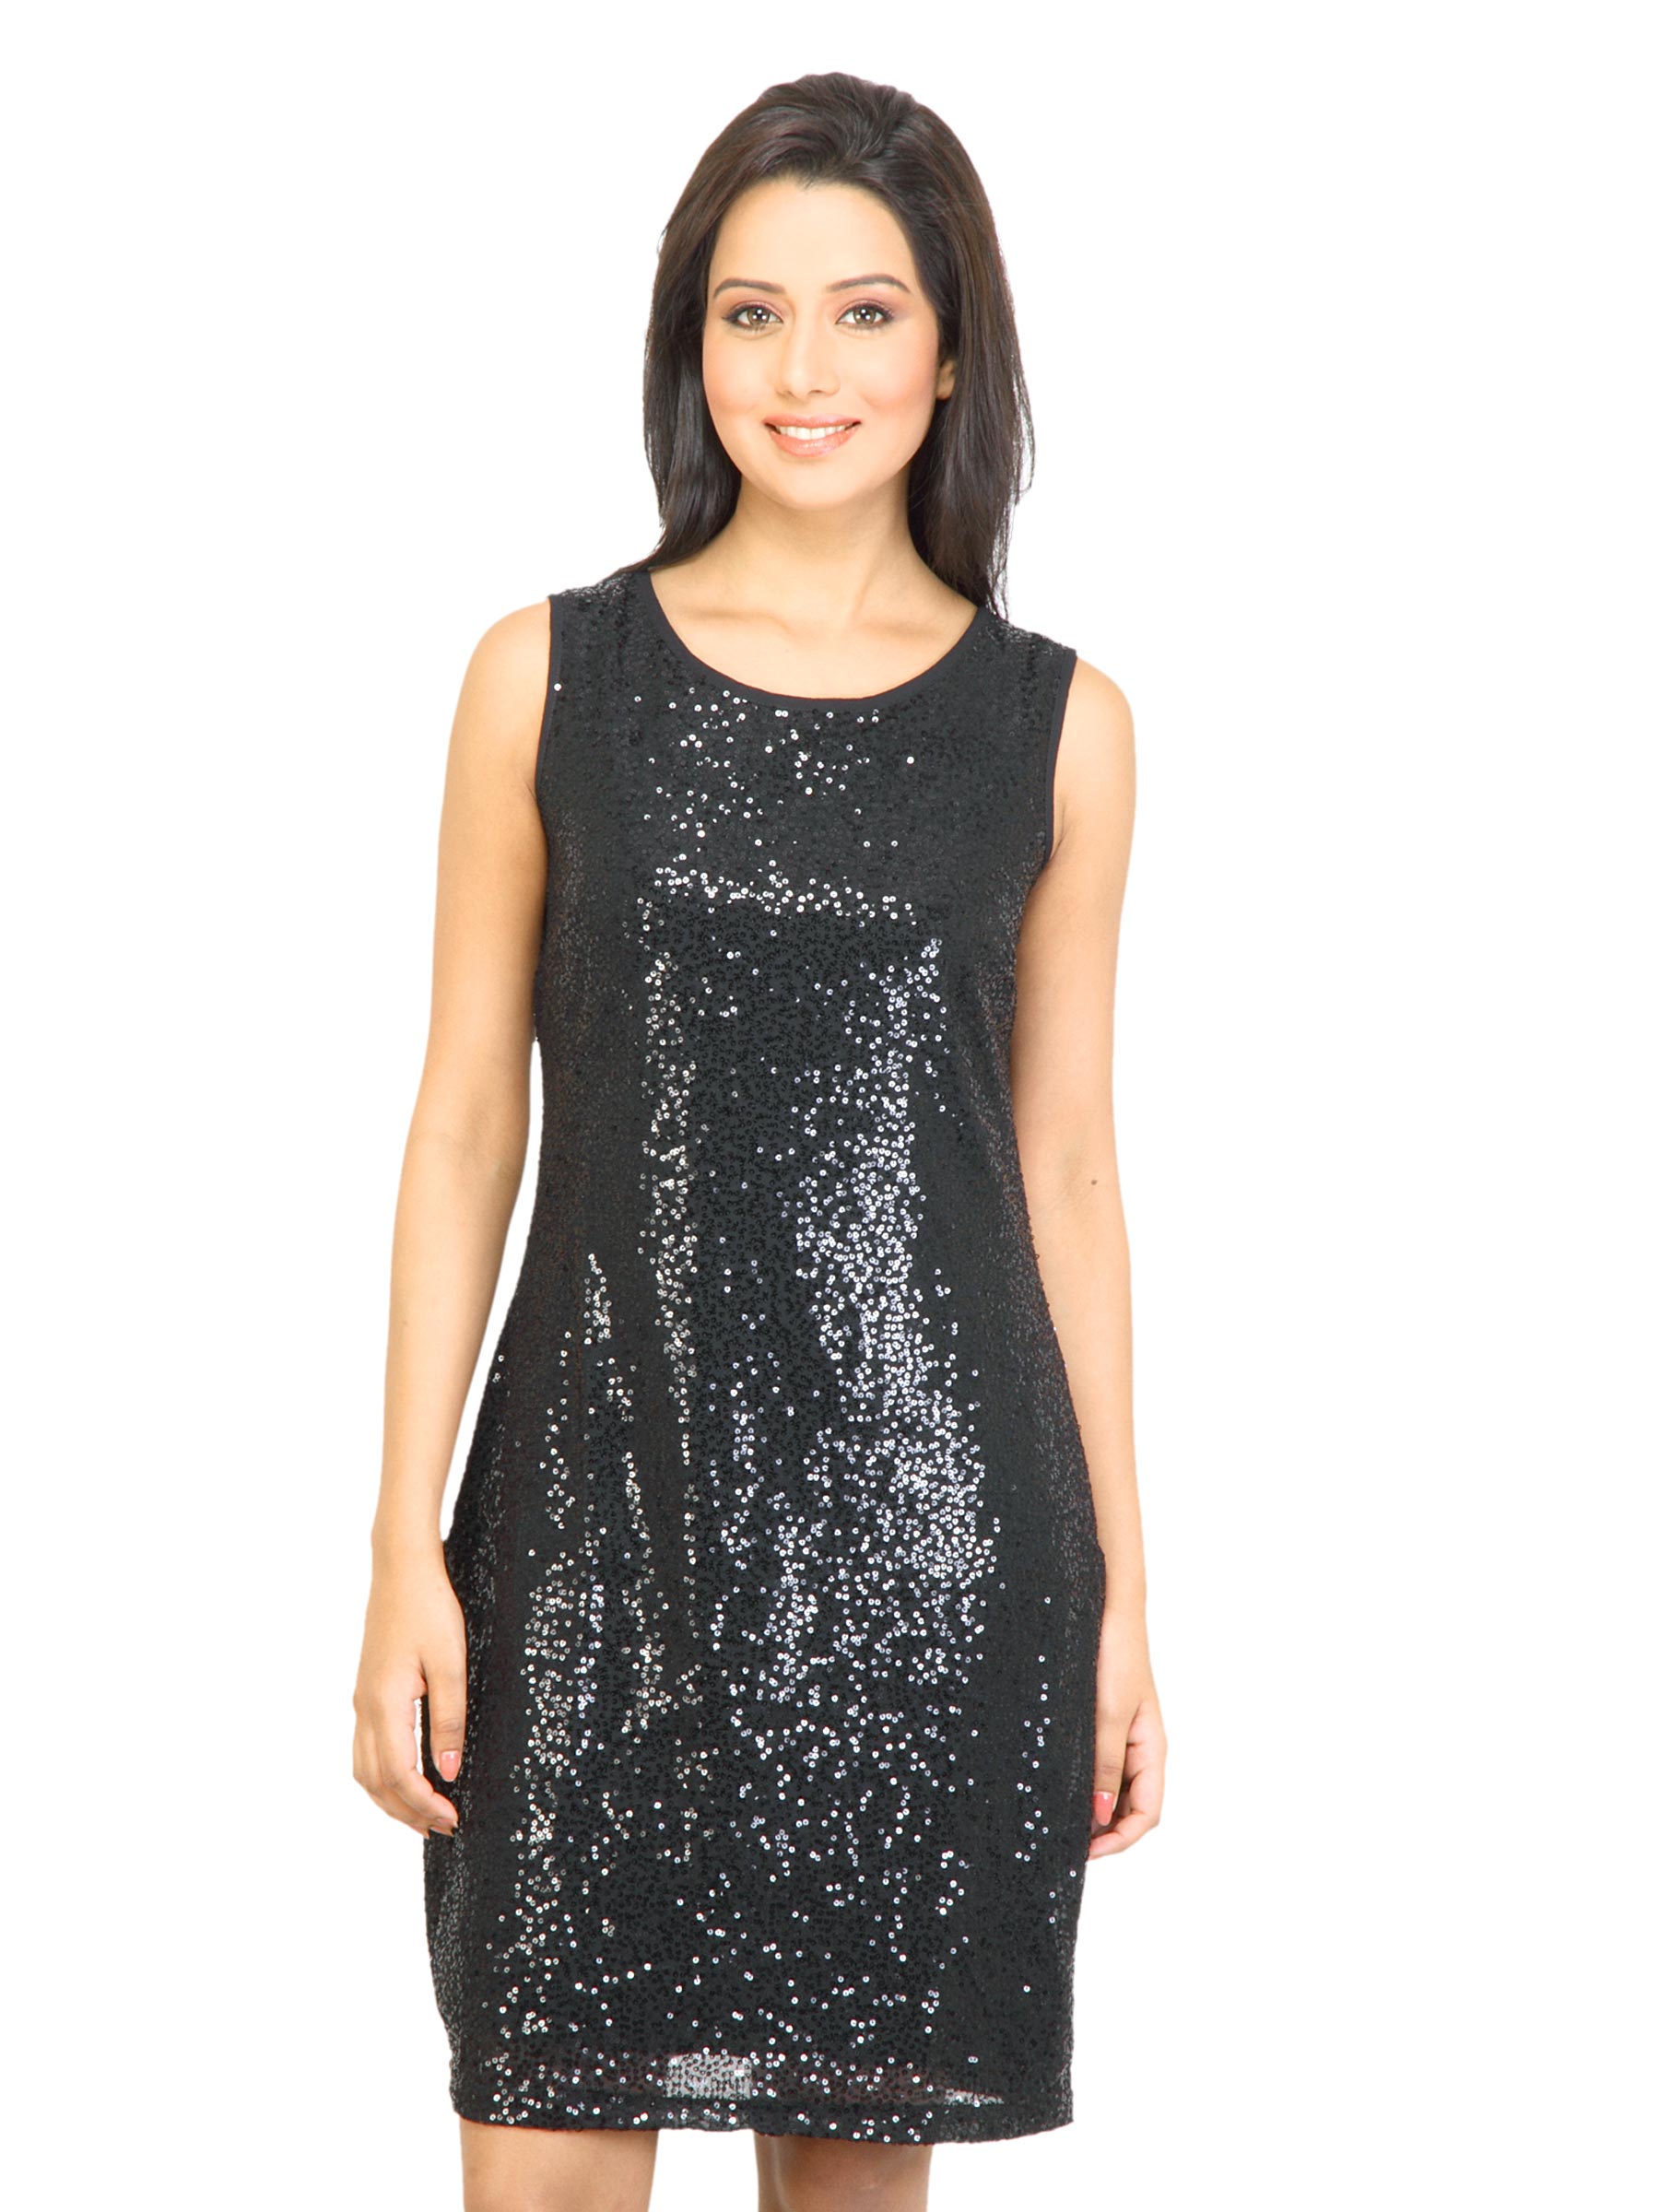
Arrow Woman Bling Black Dress
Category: Apparel / Dress / Dresses
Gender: Women
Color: Black
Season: Fall 2011
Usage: Casual